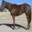
Label: horse